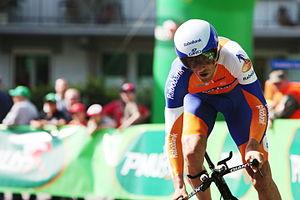
Dennis van Winden est un coureur cycliste néerlandais, né le 2 décembre 1987 à Delft.